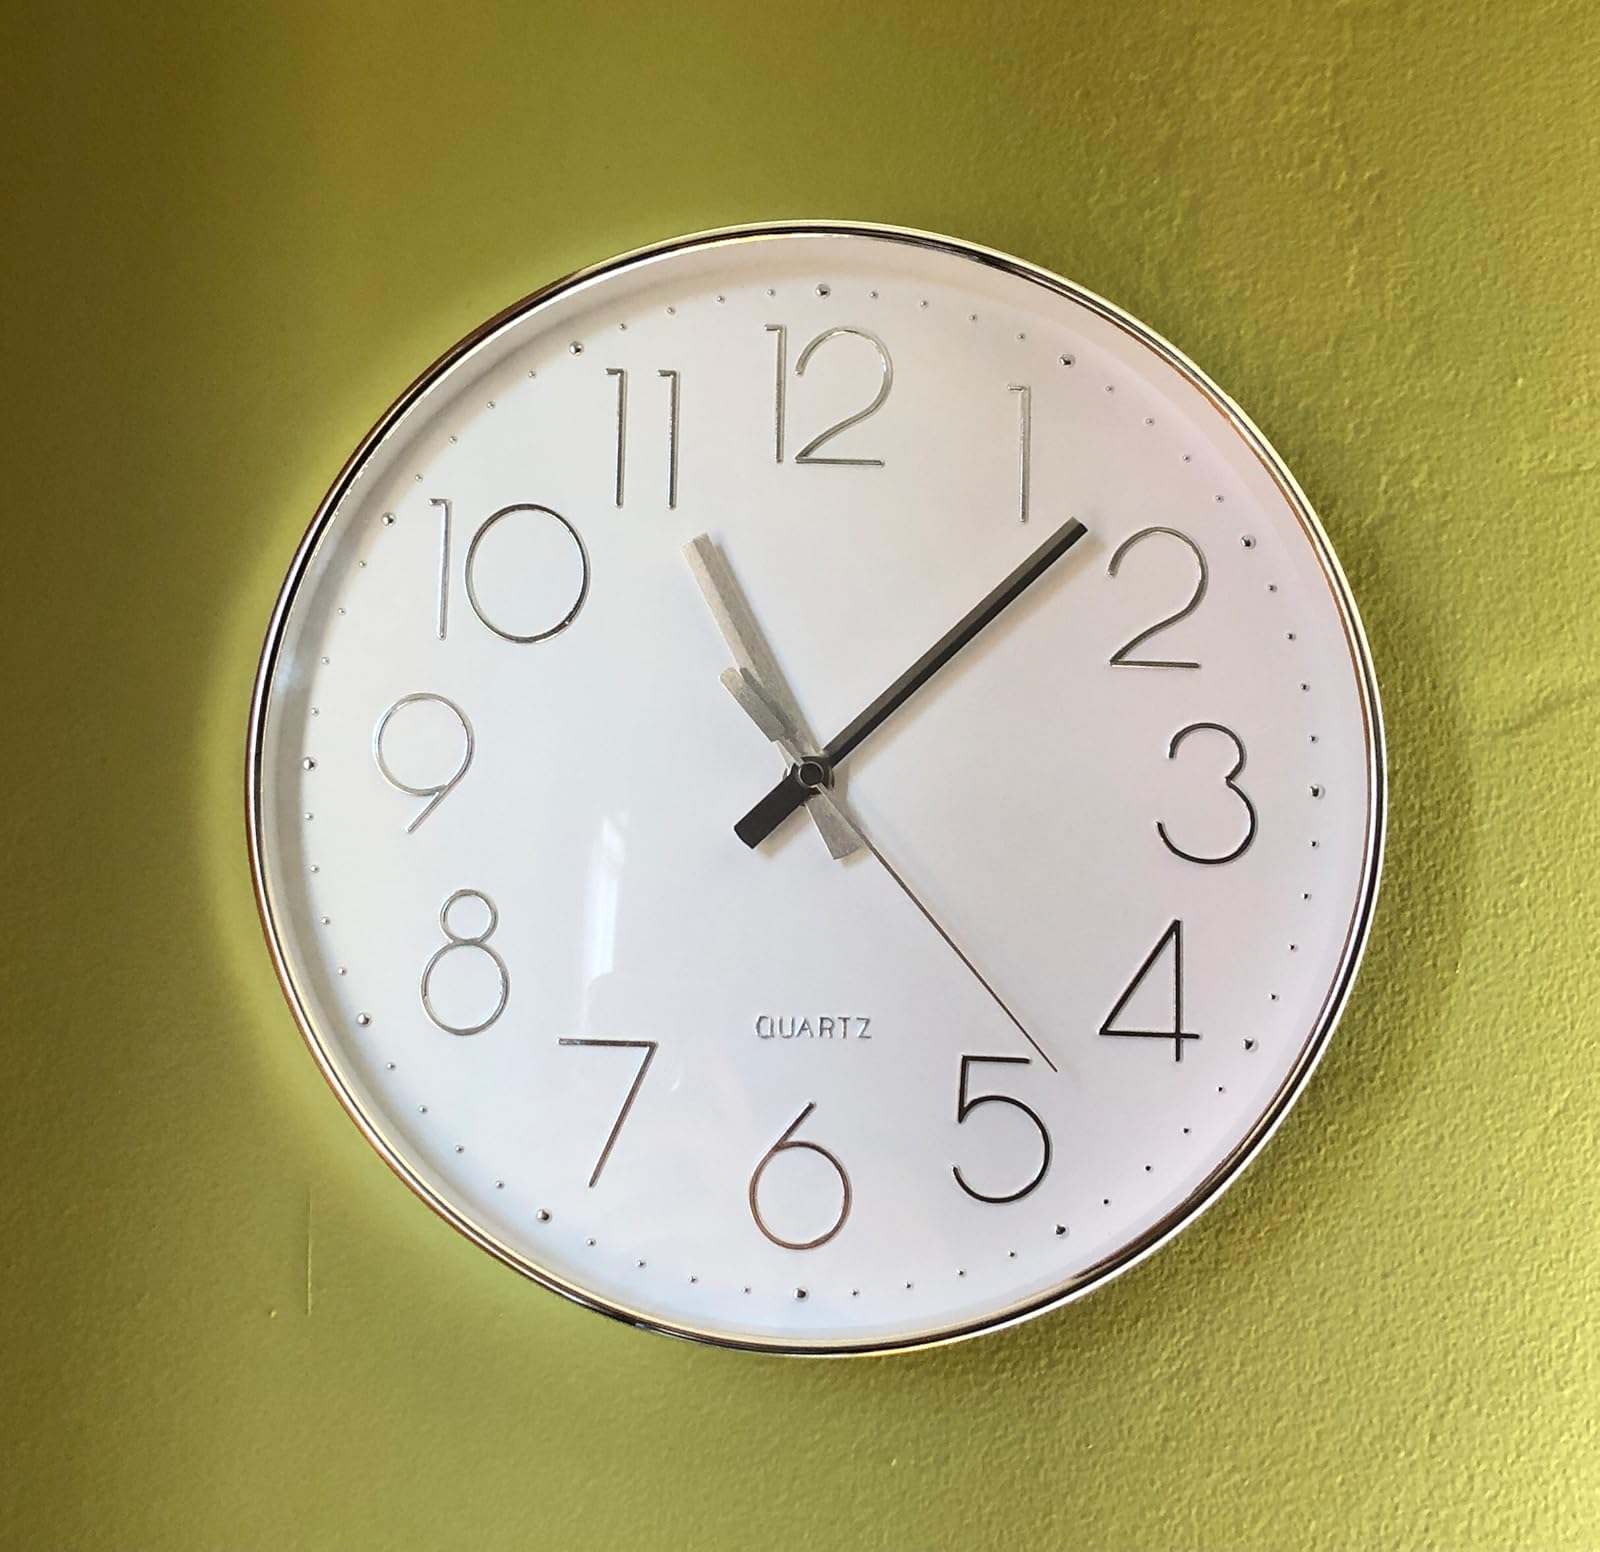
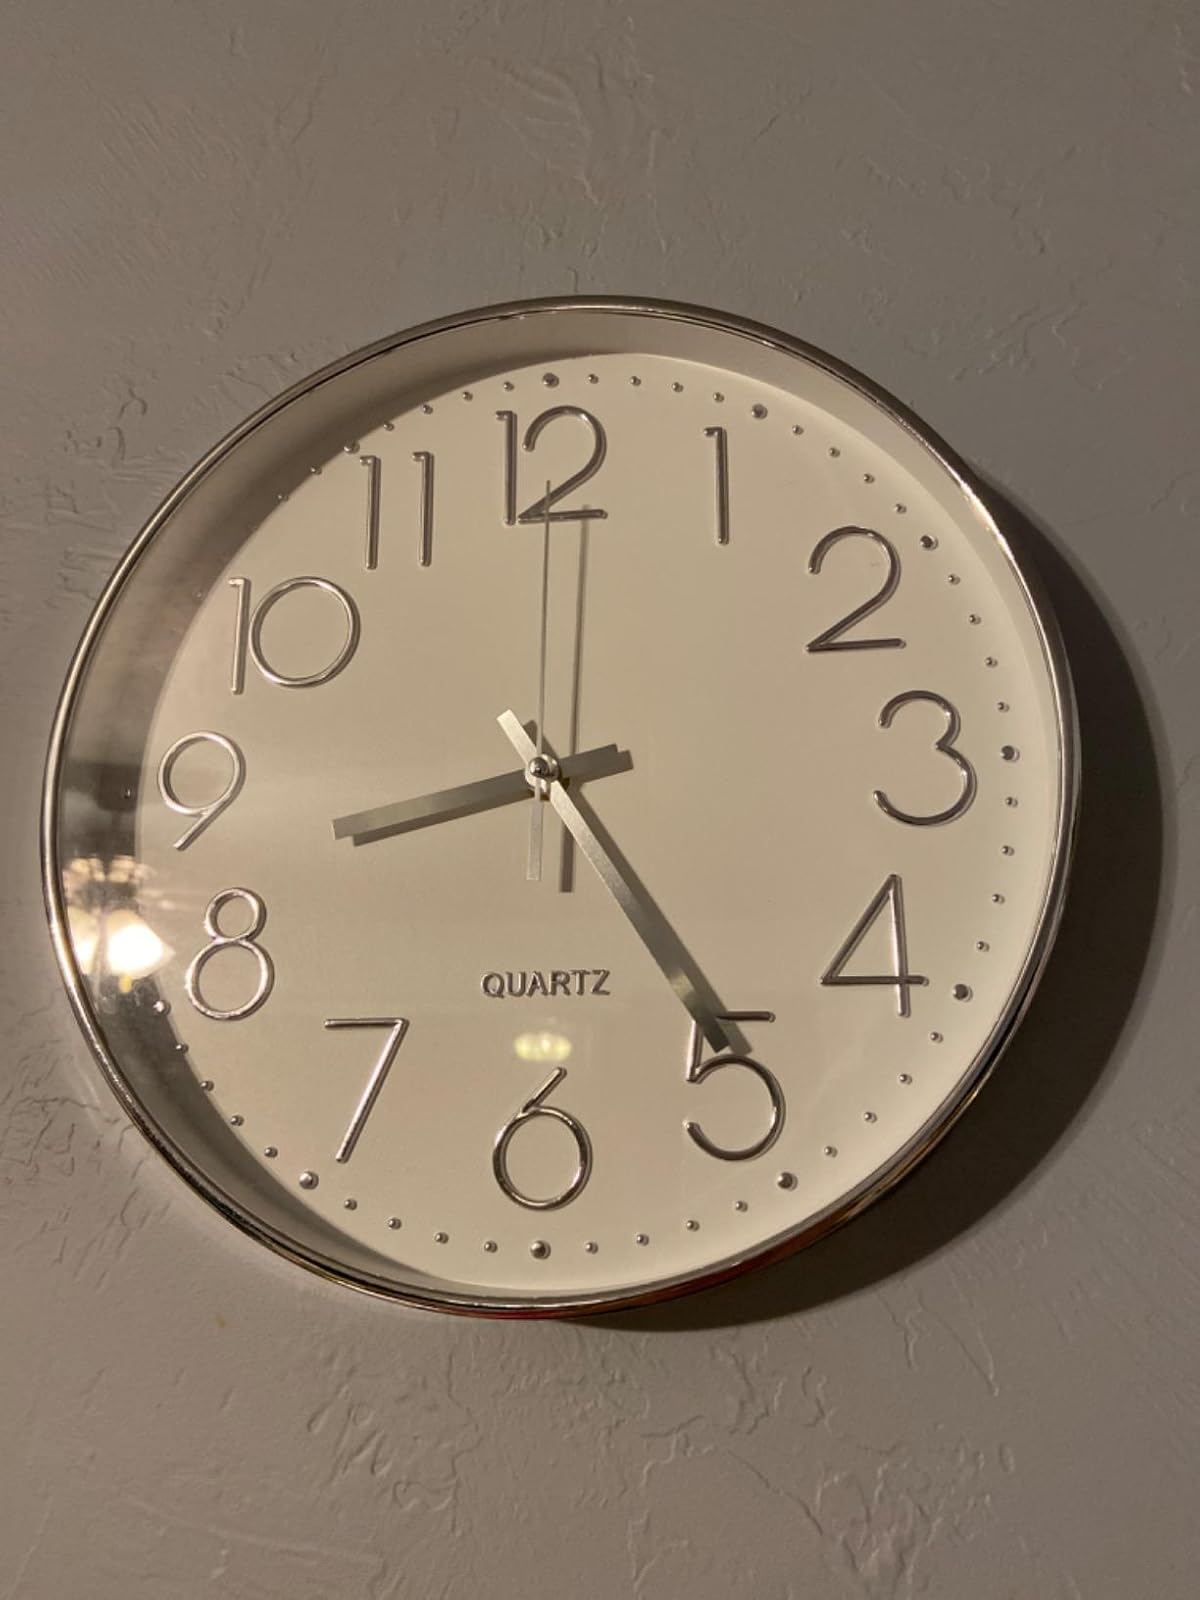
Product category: clock
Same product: yes